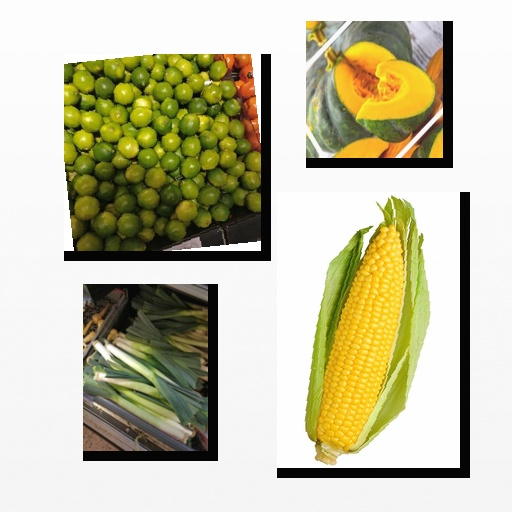
Food items: corn, pumpkin, lime, leek